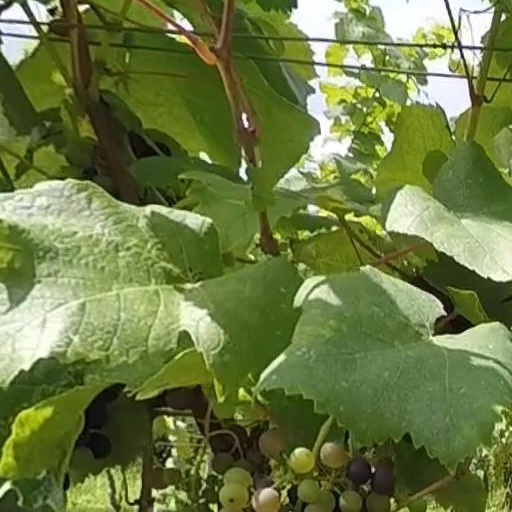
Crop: grape